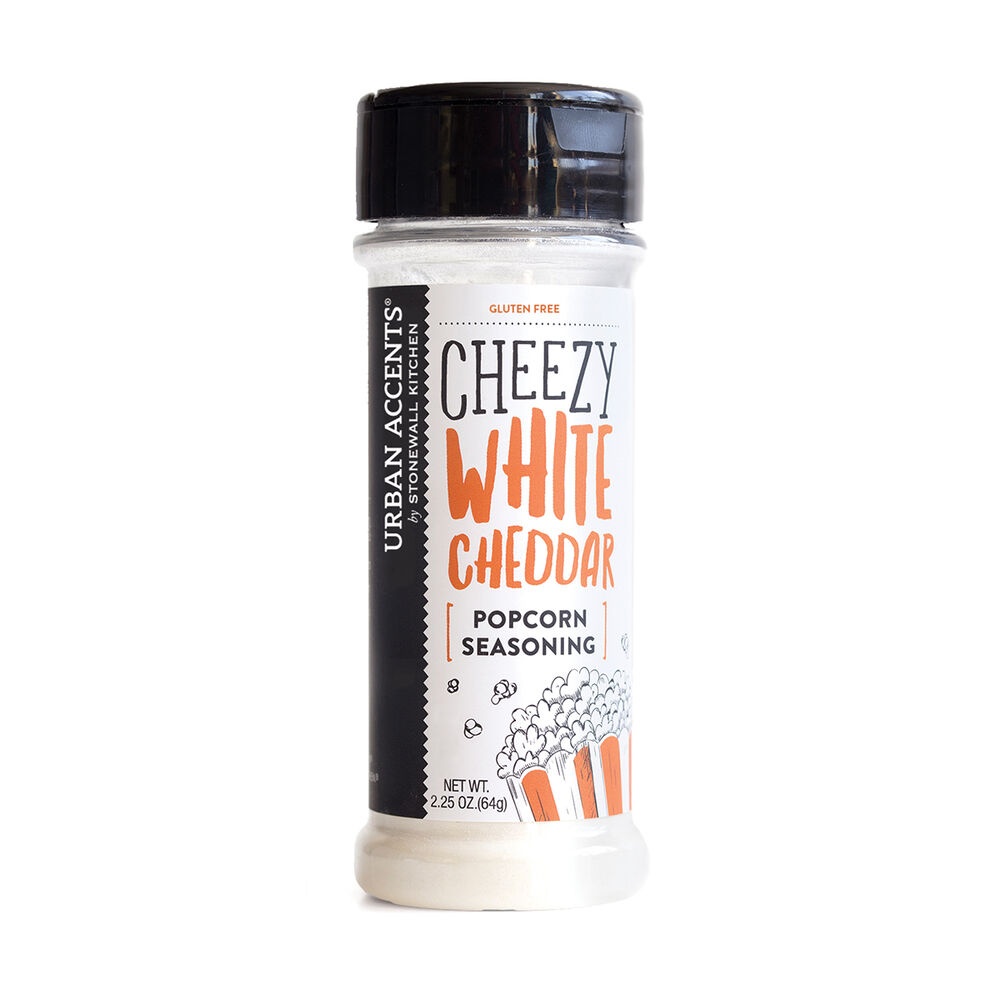
WHITE CHEDDAR POPCORN SEASONING
For maximum munchability add this all-natural white cheddar cheese topping to your freshly-made popcorn for those movie night adventures.
Brand: Stonewall Kitchen
Category: Home & Garden > Kitchen & Dining > Kitchen Appliance Accessories > Popcorn Maker Accessories > Popcorn Seasoning